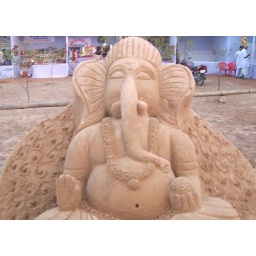
these pictures all r made up of pure sand in beach exibition in vijayawada